Synchronization gear

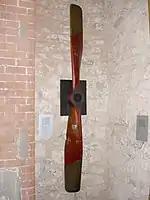
Damaged propeller from a Sopwith Baby aircraft c. 1916/17 showing bullet holes from a machine gun fired through the propeller without a synchronizer.

Unlike the Schneider patent design, Saulnier's device was actually built, and may be considered the first practical synchronization gear to be tested. For the first time, the cam producing the to-and-fro movement conveying firing impulses to the gun is situated at the engine (driven in this case by the same spindle that operated the oil pump and the tachometer) and the impulses themselves are transmitted by a reciprocating rod rather than Schneider's rotating shaft. The idea of literally "interrupting" the firing of the gun gives way (probably as the result of experience) to the principle of pulling the trigger for each successive shot, like the action of a semi-automatic weapon.